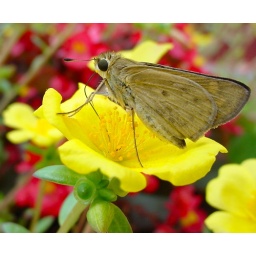
Just a cute little Skipper butterfly having a great time with the pollin in some of my flowers.